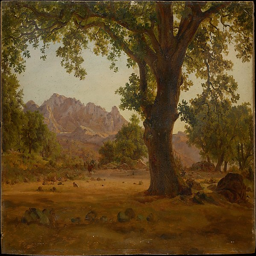
biological genus painter , oil on paper , laid down on cardboard